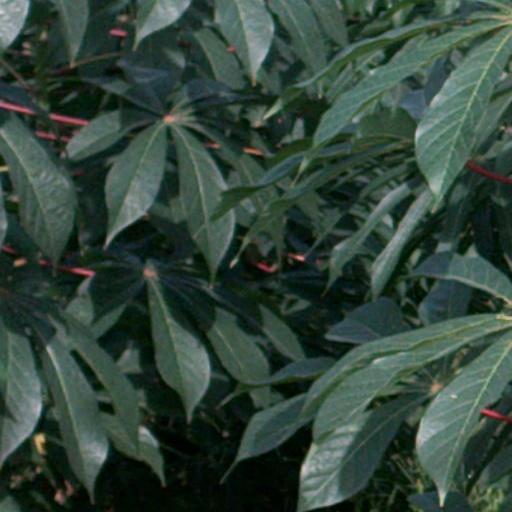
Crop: cassava